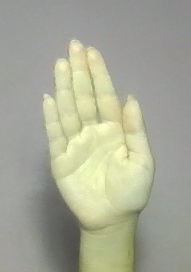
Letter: seen